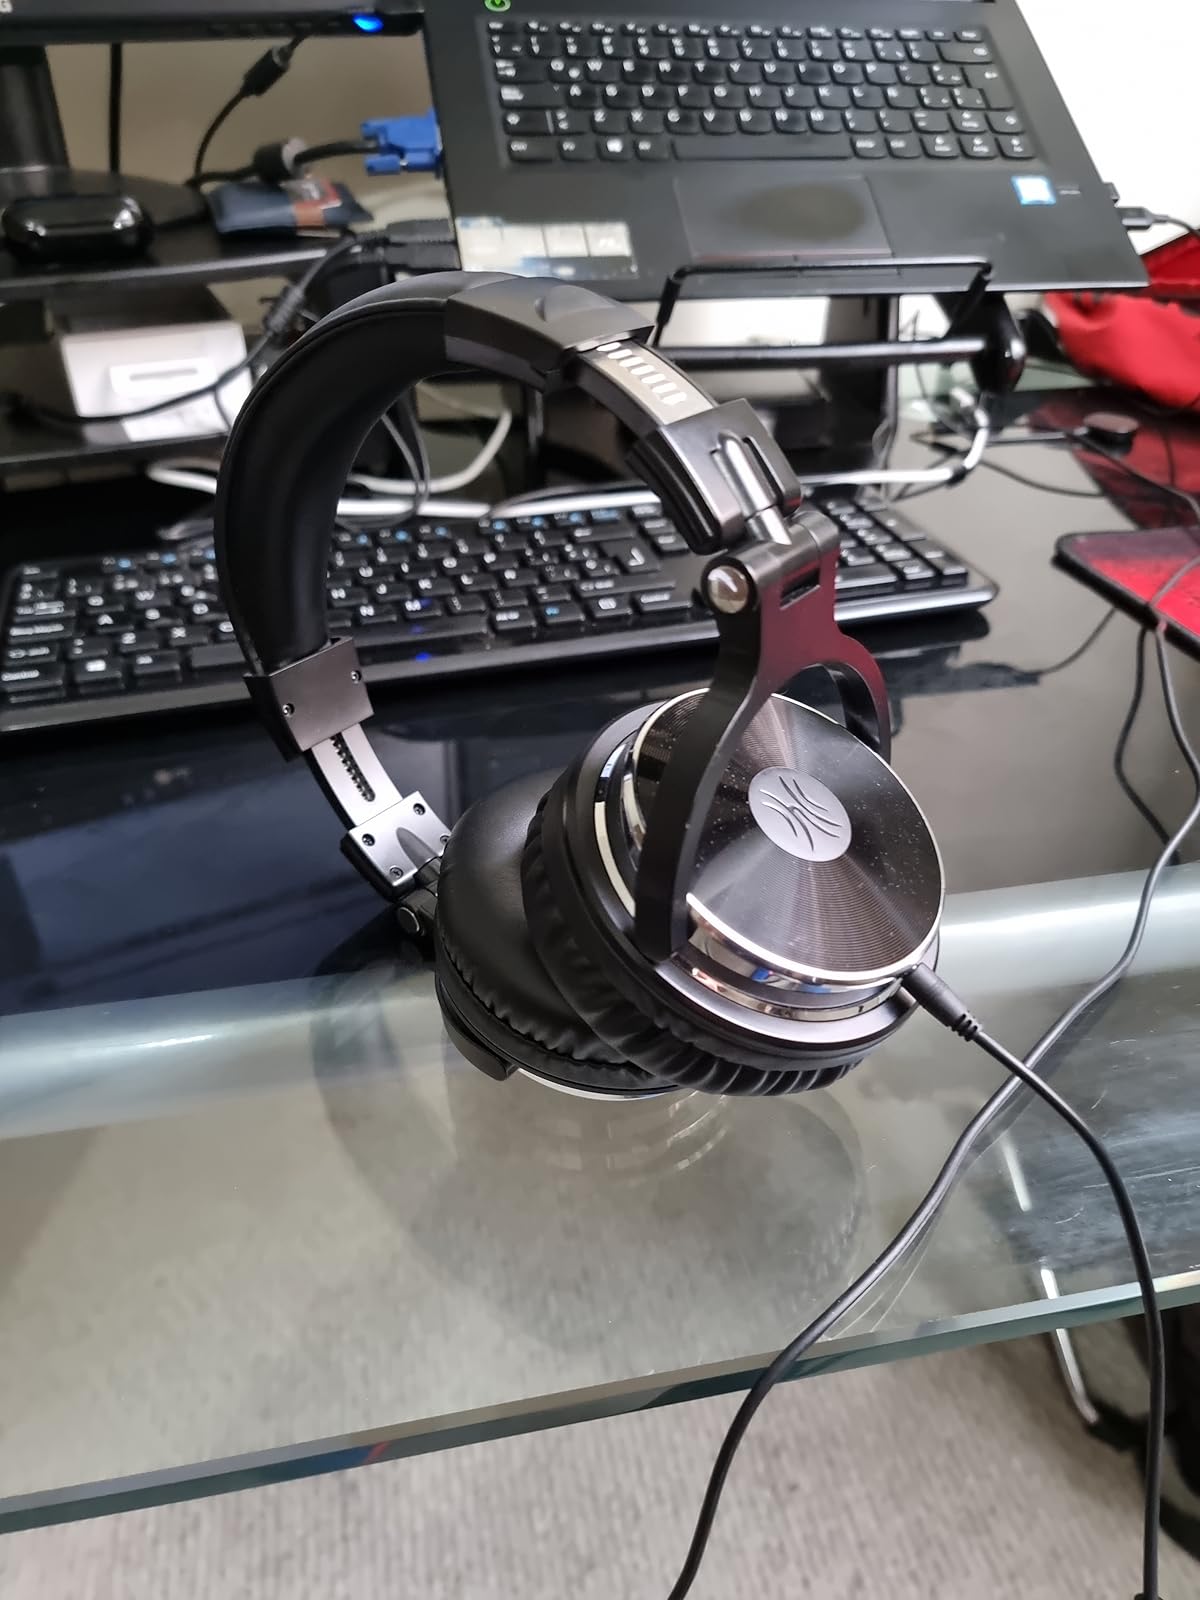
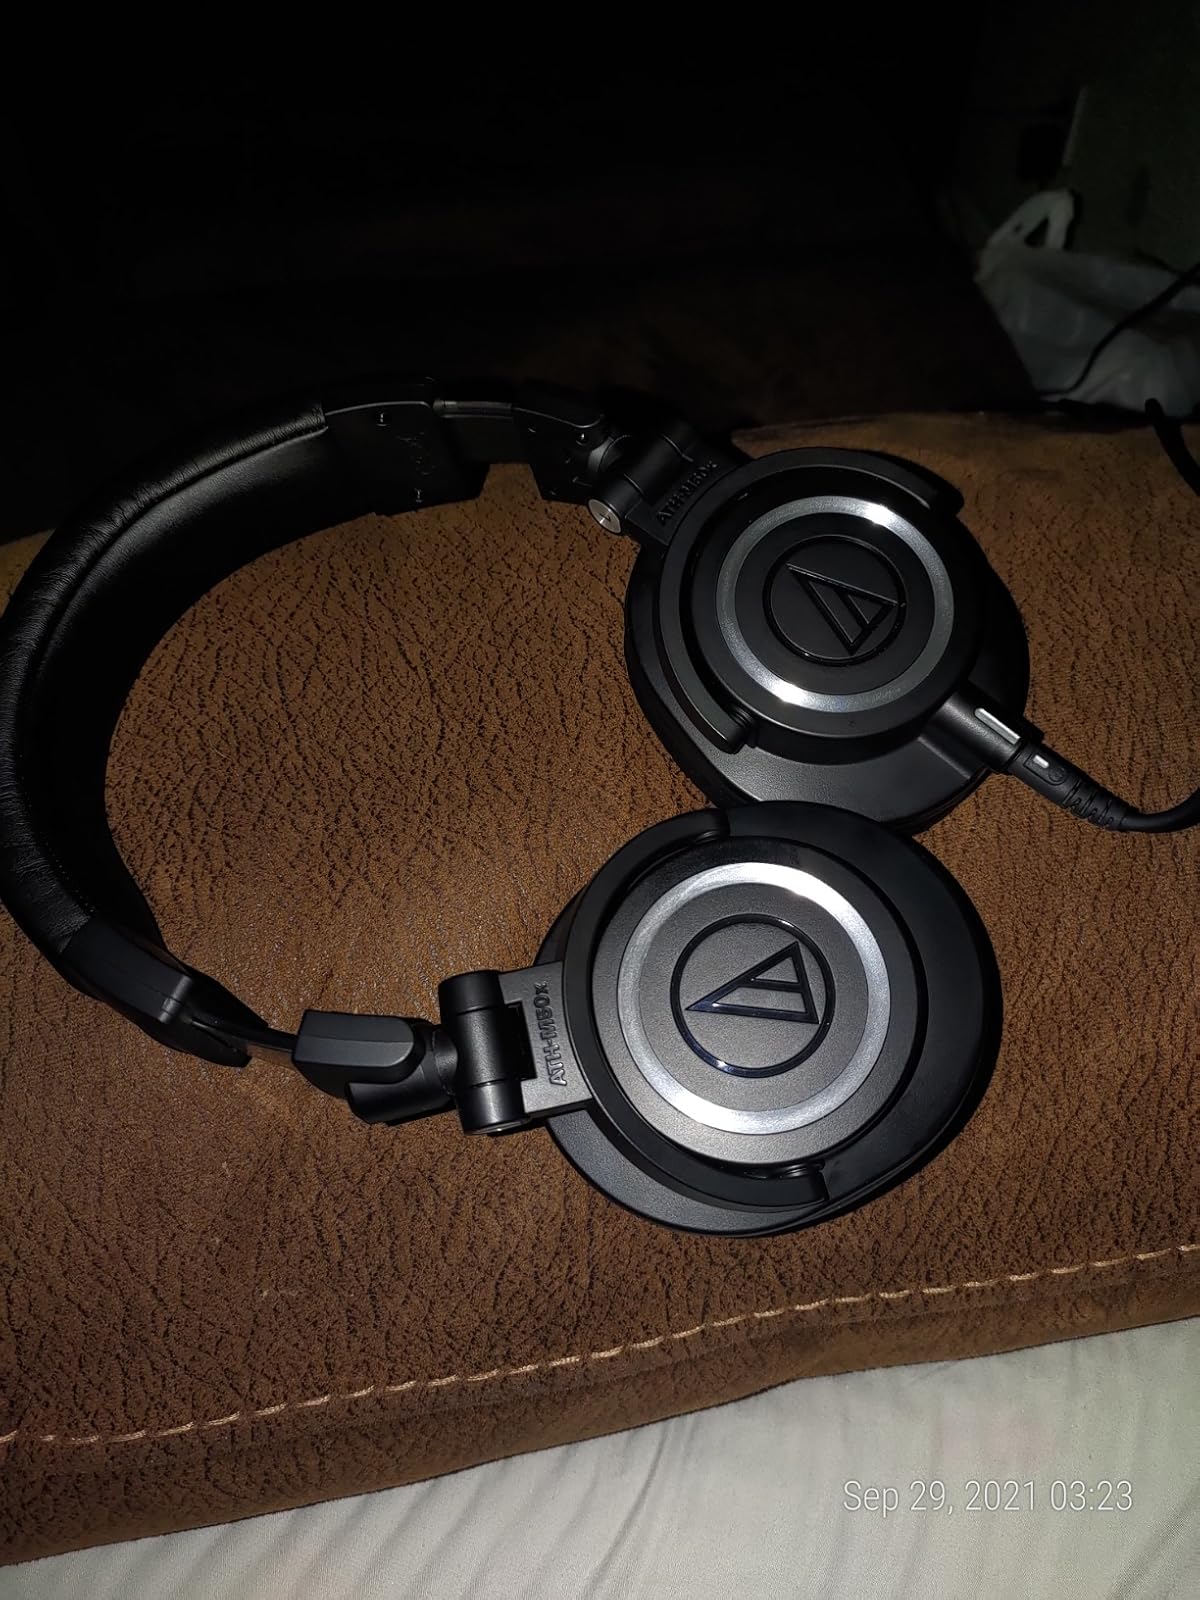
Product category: headphones
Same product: no